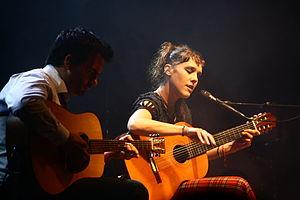
Isabelle Geffroy, dite Zaz, née le 1ᵉʳ mai 1980 à Tours, est une chanteuse française mêlant les styles variété française, folk et soul.